Andrew Lippa

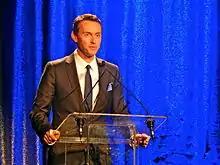
Lippa in 2013

Andrew Lippa (born December 22, 1964) is an American composer, lyricist, book writer, performer, and producer. He is a resident artist at the Ars Nova Theater in New York City.